Prestosuchus

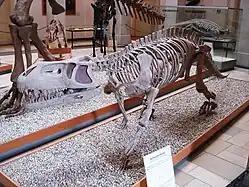
Skeletal mount (cast) of "Prestosuchus chiniquensis" on display at the Palaeontological Museum in Munich, Germany, where its original fossils are now stored.

The first two specimens of "Prestosuchus" to be described were found at the Weg Sanga site near the town of São Pedro do Sul in Rio Grande do Sul, Brazil. One specimen was a partial skeleton including a jaw and snout fragments, and its bones were labelled SNSB-BSPG AS XXV 1-3, 5-11, 28-41, and 49. This specimen was later designated as the lectotype of "Prestosuchus chiniquensis" in 1972. Another specimen, SNSB-BSPG AS XXV 7, consists of the upper part of the hip and sacrum and was designated the paralectotype of the species. Although Kischlat (2000) assigned the paralectotype hip material to ""Karamuru vorax"", its original referral to "P. chiniquensis" was upheld by Desojo "et al." (2020) when the specimen was redescribed along with the lectotype. These two specimens were originally described by von Huene (1938) and are stored at the Bavarian State Collection for Palaeontology and Geology (Bayerische Staatsammlung für Paläontologie und Geologie, BSPG) institute of the Bavarian Natural History Collections (Staatliche Naturwissenschaftliche Sammlungen Bayerns, or SNSB) in Munich, Germany.